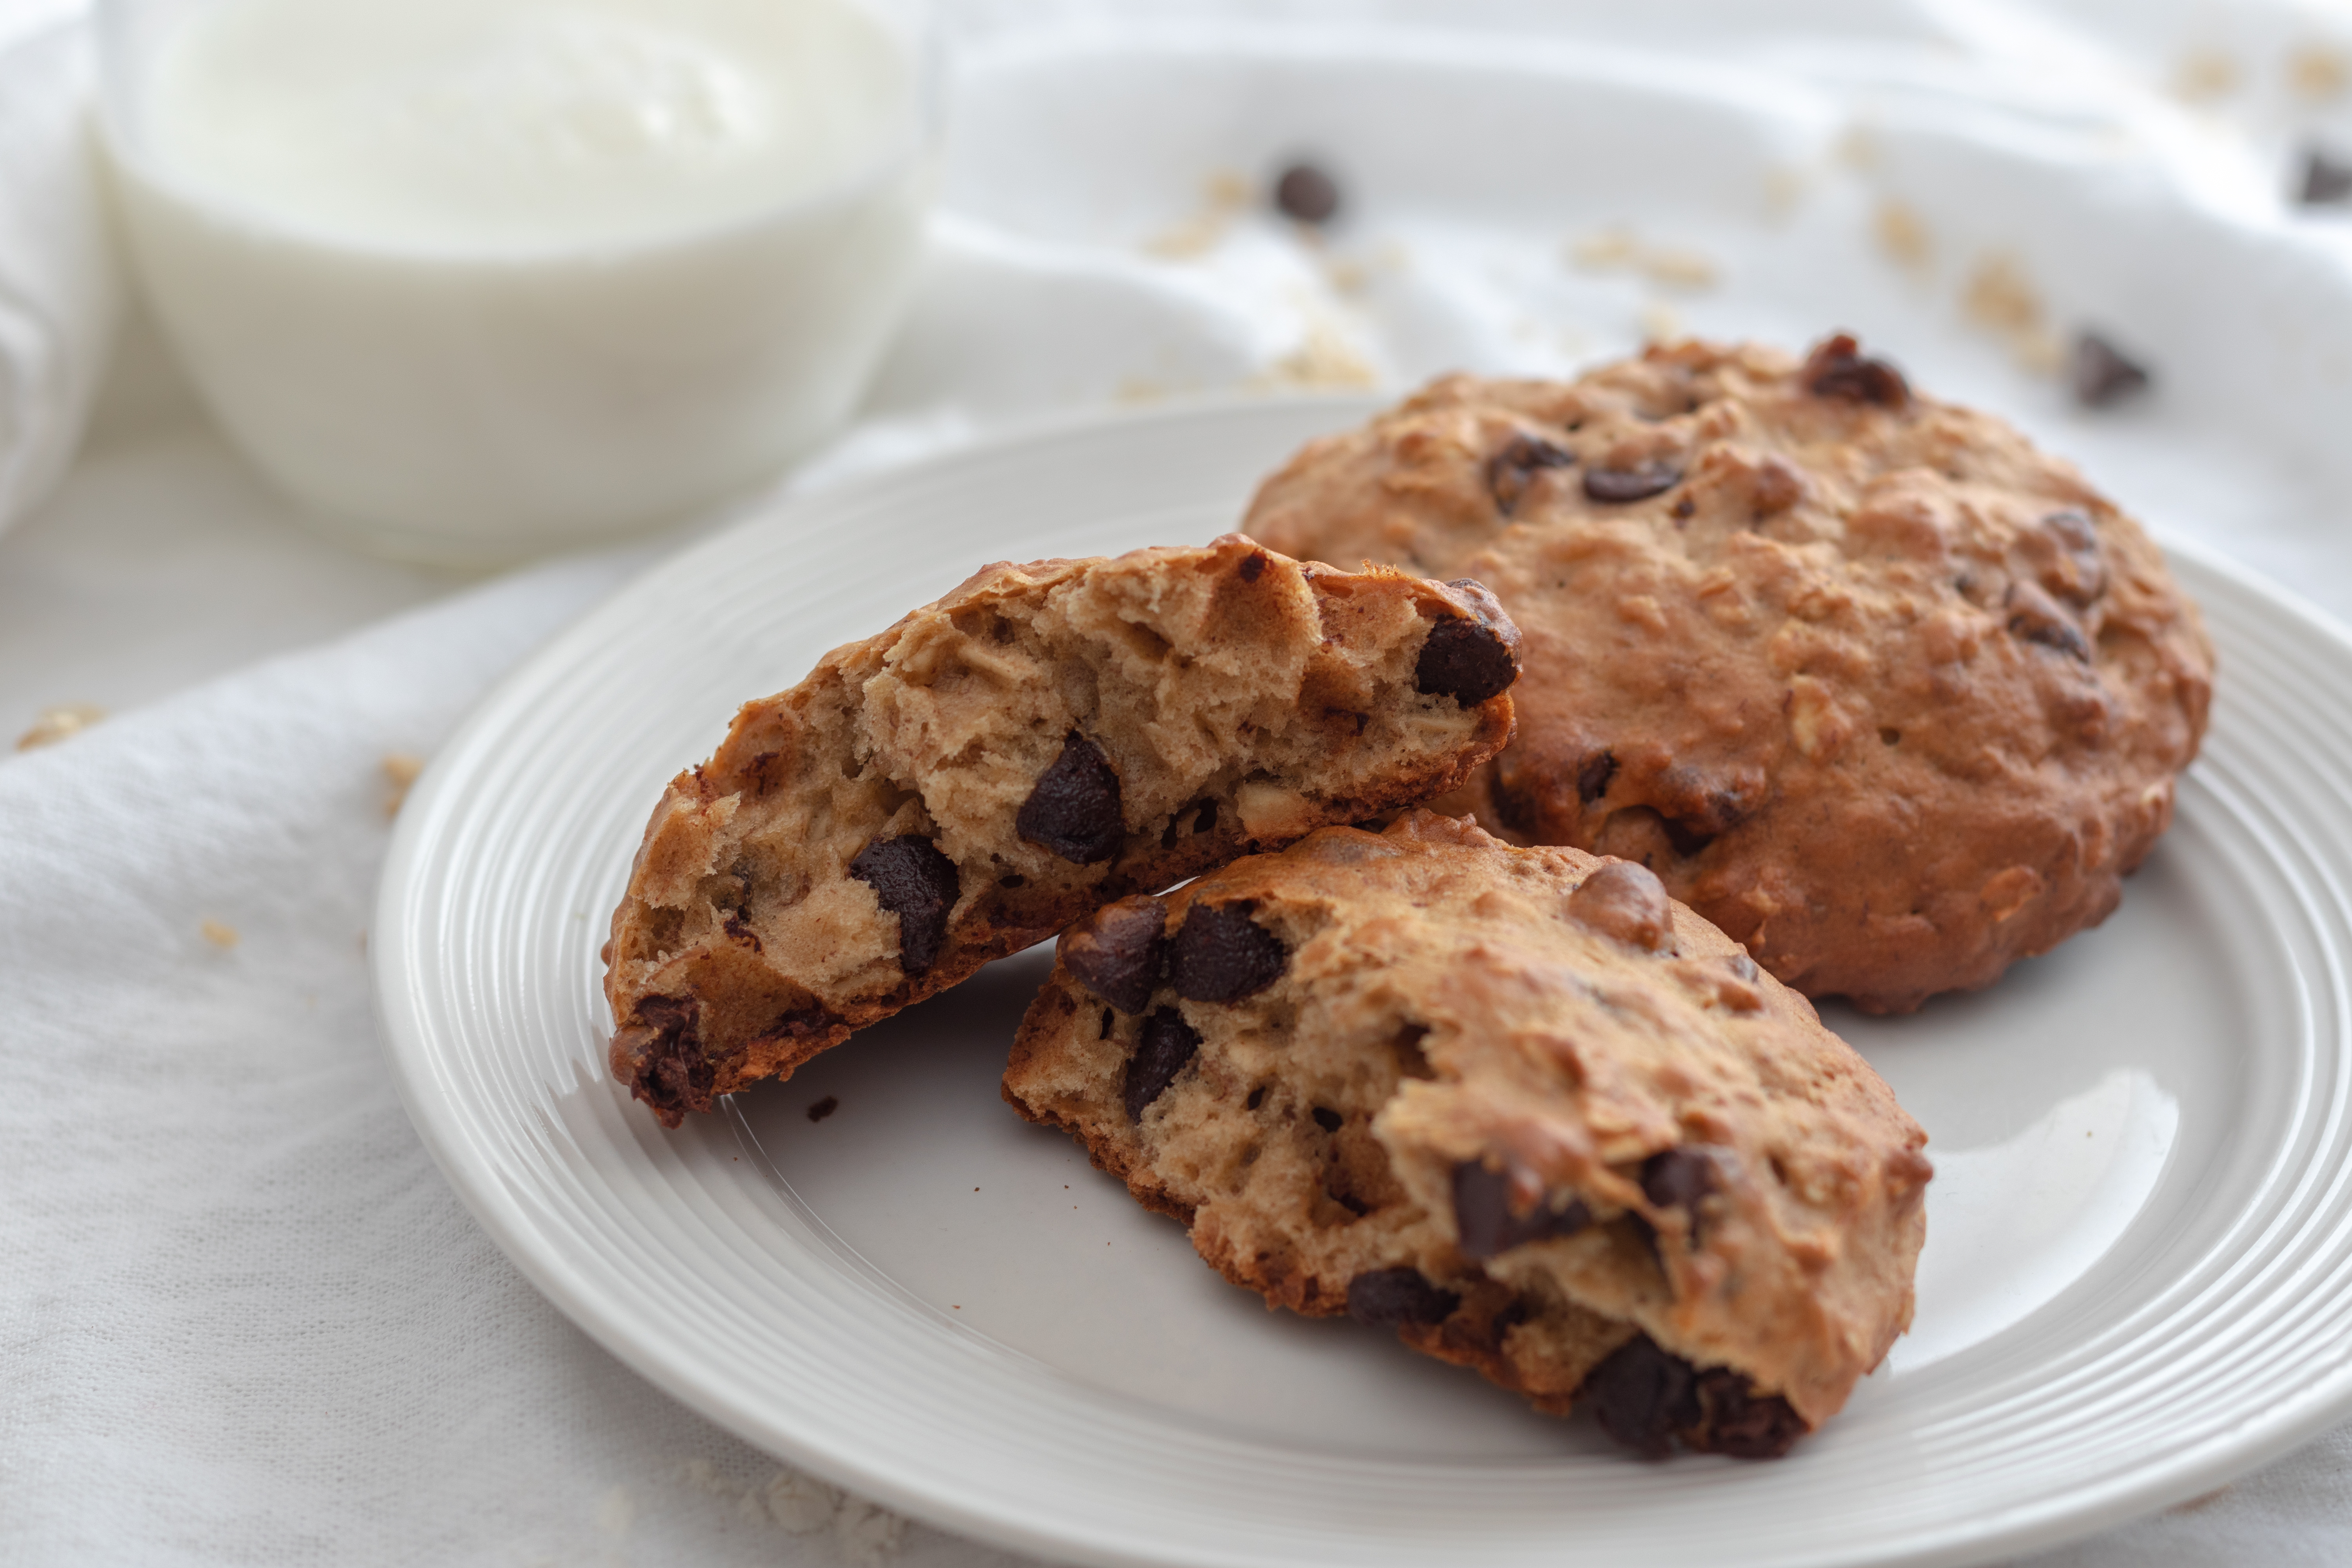
dish, food, cuisine, oatmeal raisin cookies, ingredient, baked goods, dessert, cookies and crackers, cookie, scone, snack, chocolate chip cookie, breakfast, finger food, raisin, produce, baking, meal, recipe, biscuit, anzac biscuit, gluten, macaroon, soda bread, oatmeal, chocolate chip